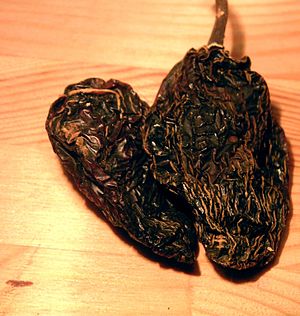
Chipotle
Chipotle
Chipotle er tørret, røget chili, ofte af typen jalapeño, som er meget brugt i mexikansk madlavning.